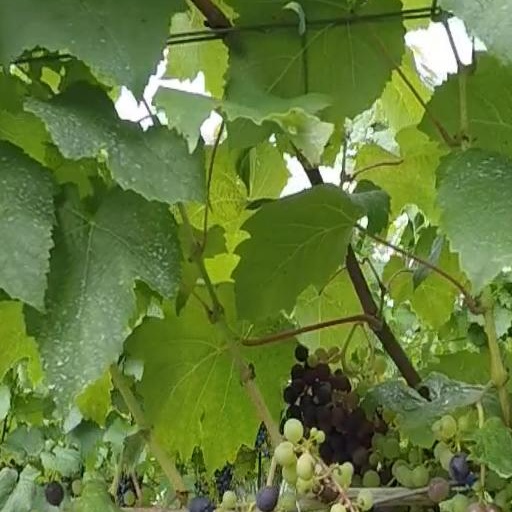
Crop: grape